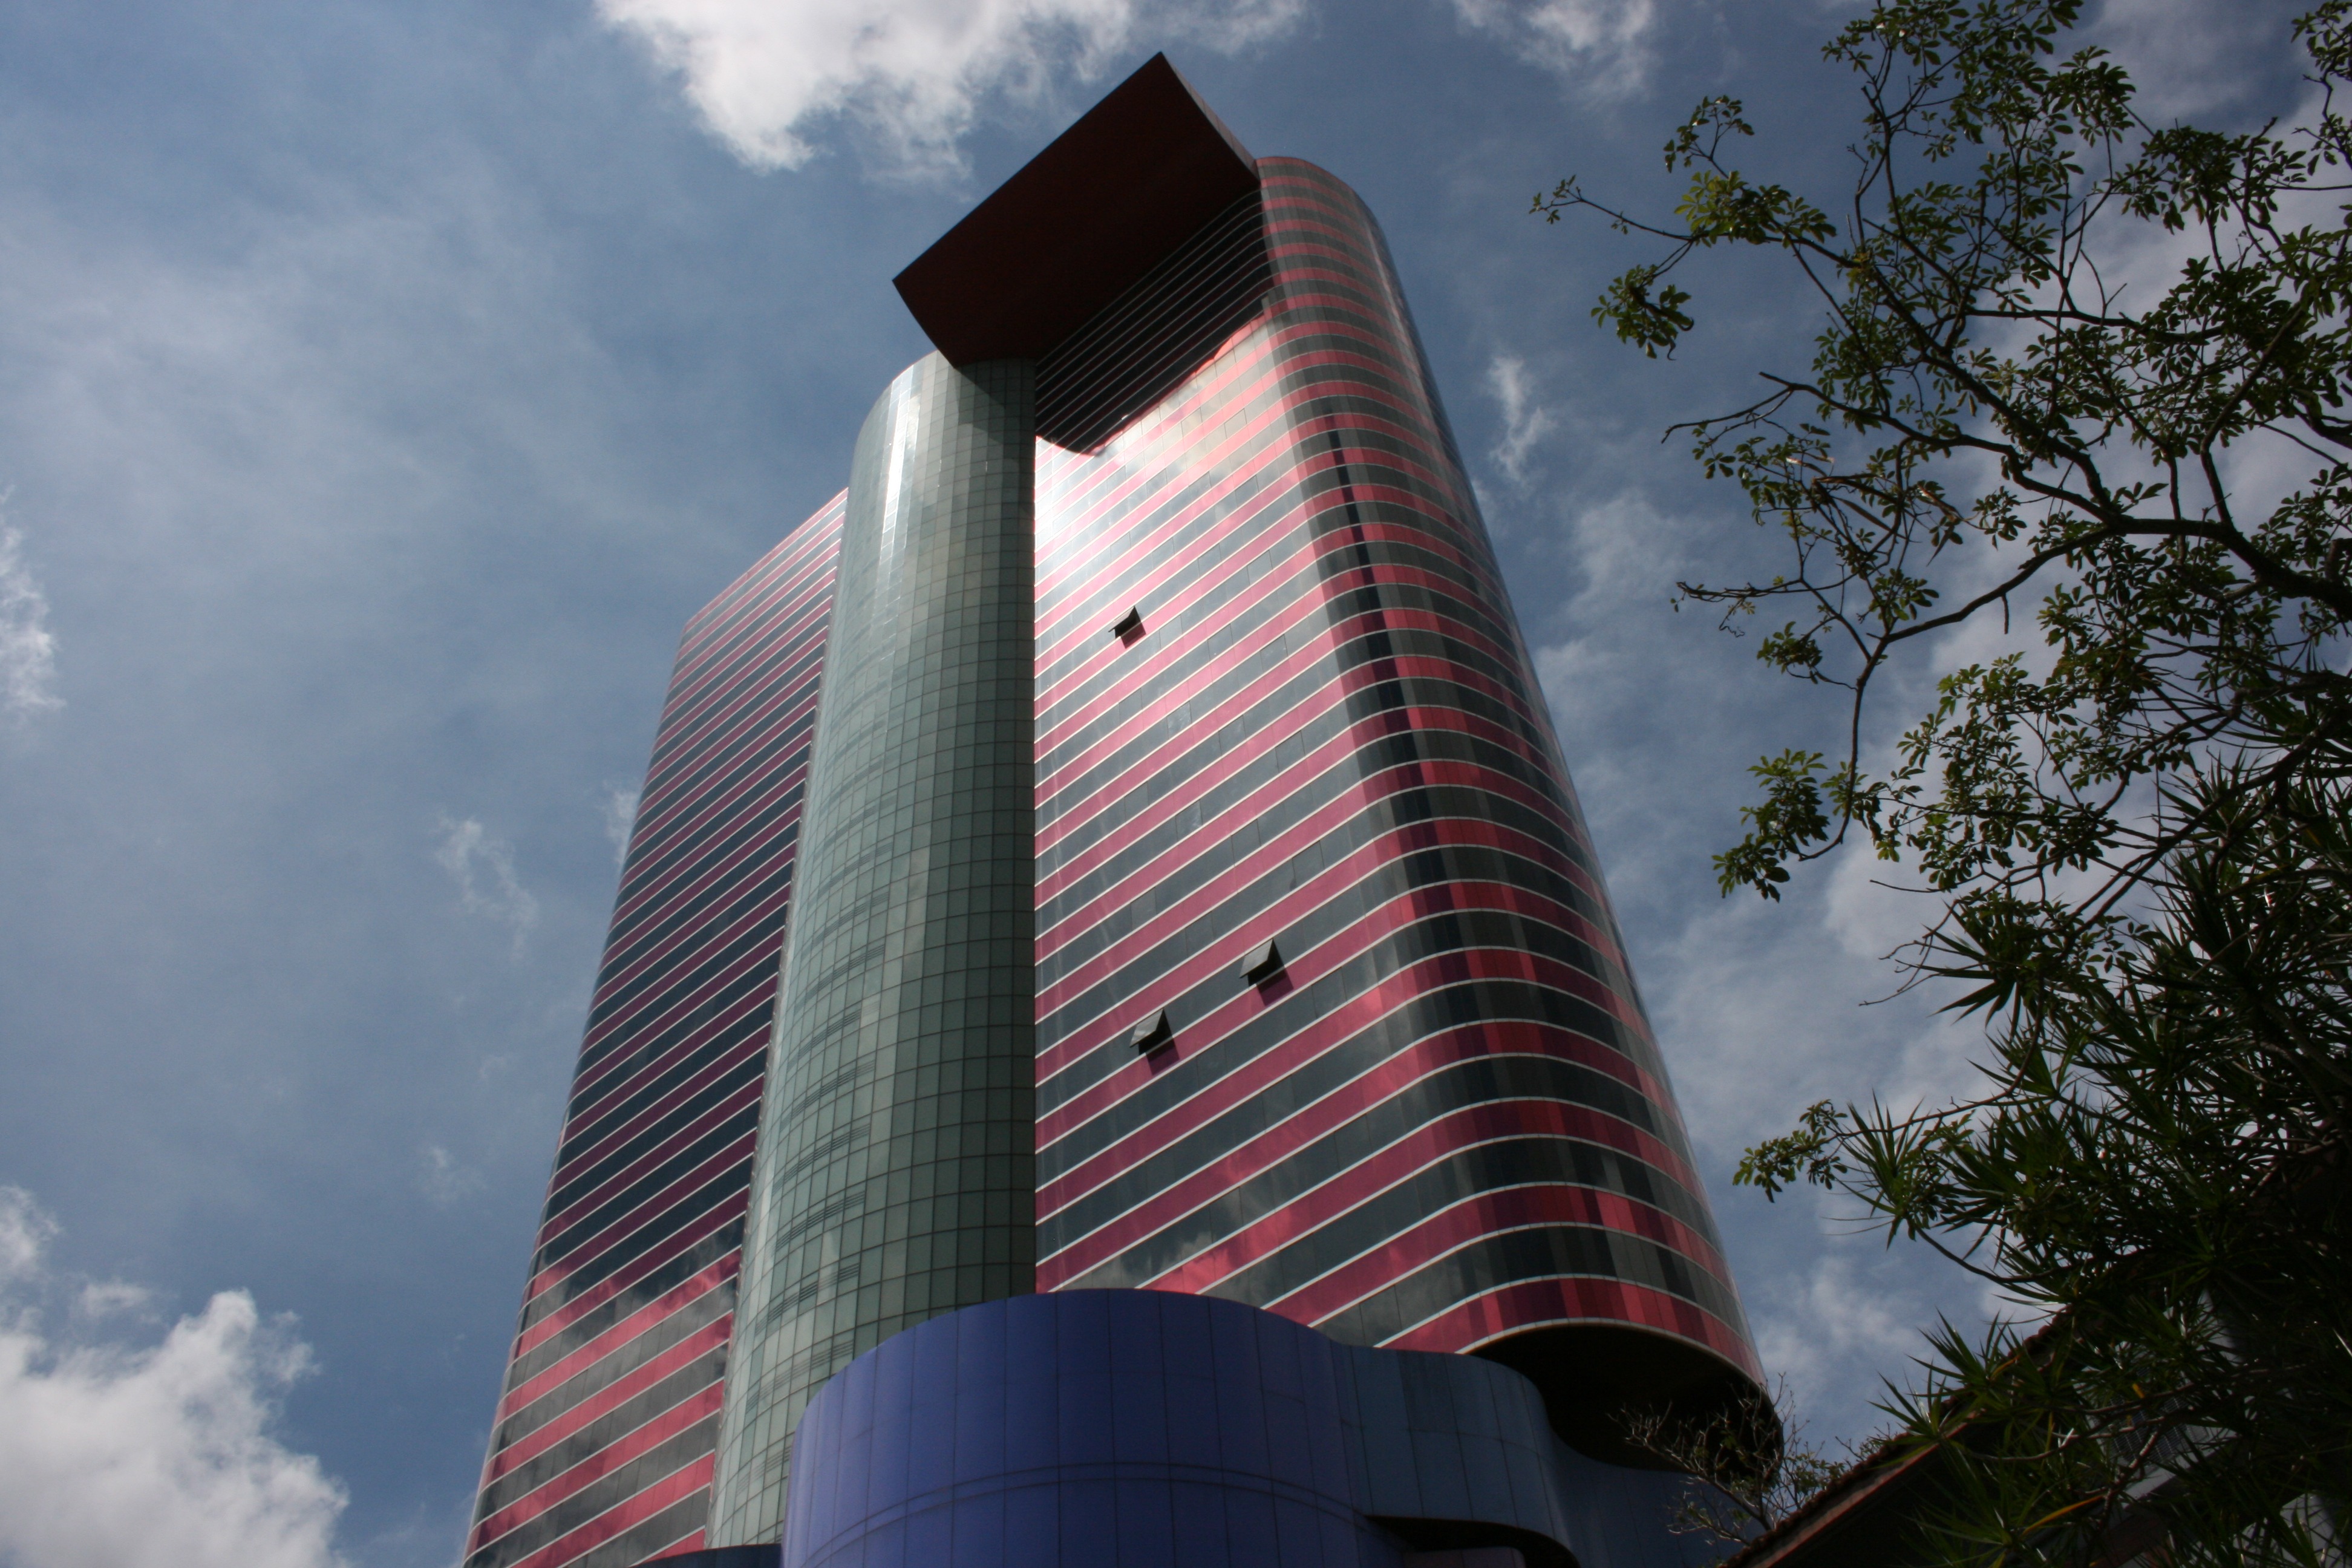
architecture, building, skyscraper, downtown, tower, landmark, facade, tower block, modern architecture, modern building, s o paulo, contemporary architecture, urban area, metropolitan area, instituto tomie otake